Uniform star polyhedron

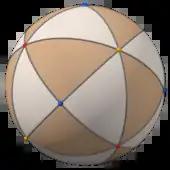
(3 3 2) triangles on sphere

There is one nonconvex form, the tetrahemihexahedron which has "tetrahedral symmetry" (with fundamental domain Möbius triangle (3 3 2)).